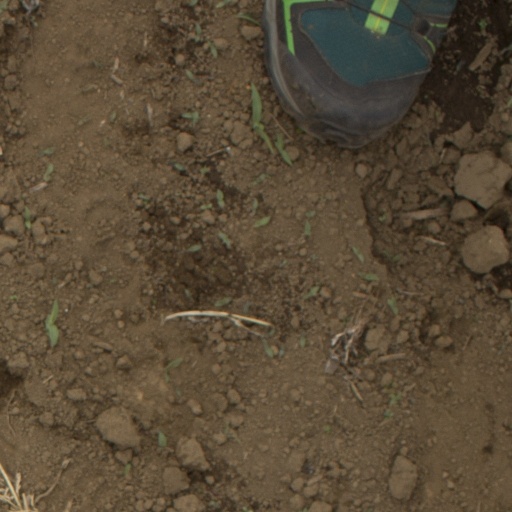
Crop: Jerusalem artichoke